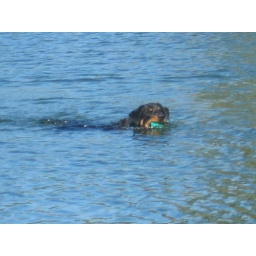
Boss catching a ball in the lake